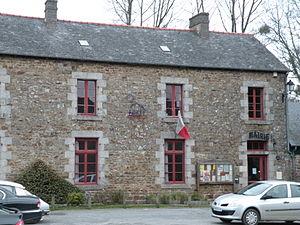
Mairie de La Chapelle-Chaussée
La Chapelle-Chaussée est une commune française située dans le département d'Ille-et-Vilaine en région Bretagne, peuplée de 1 271 habitants.